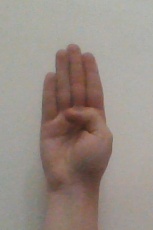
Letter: kaaf